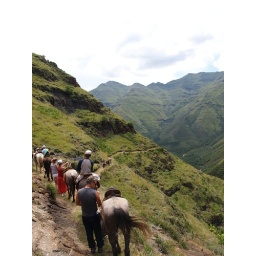
horse riding in the Lesotho mountains